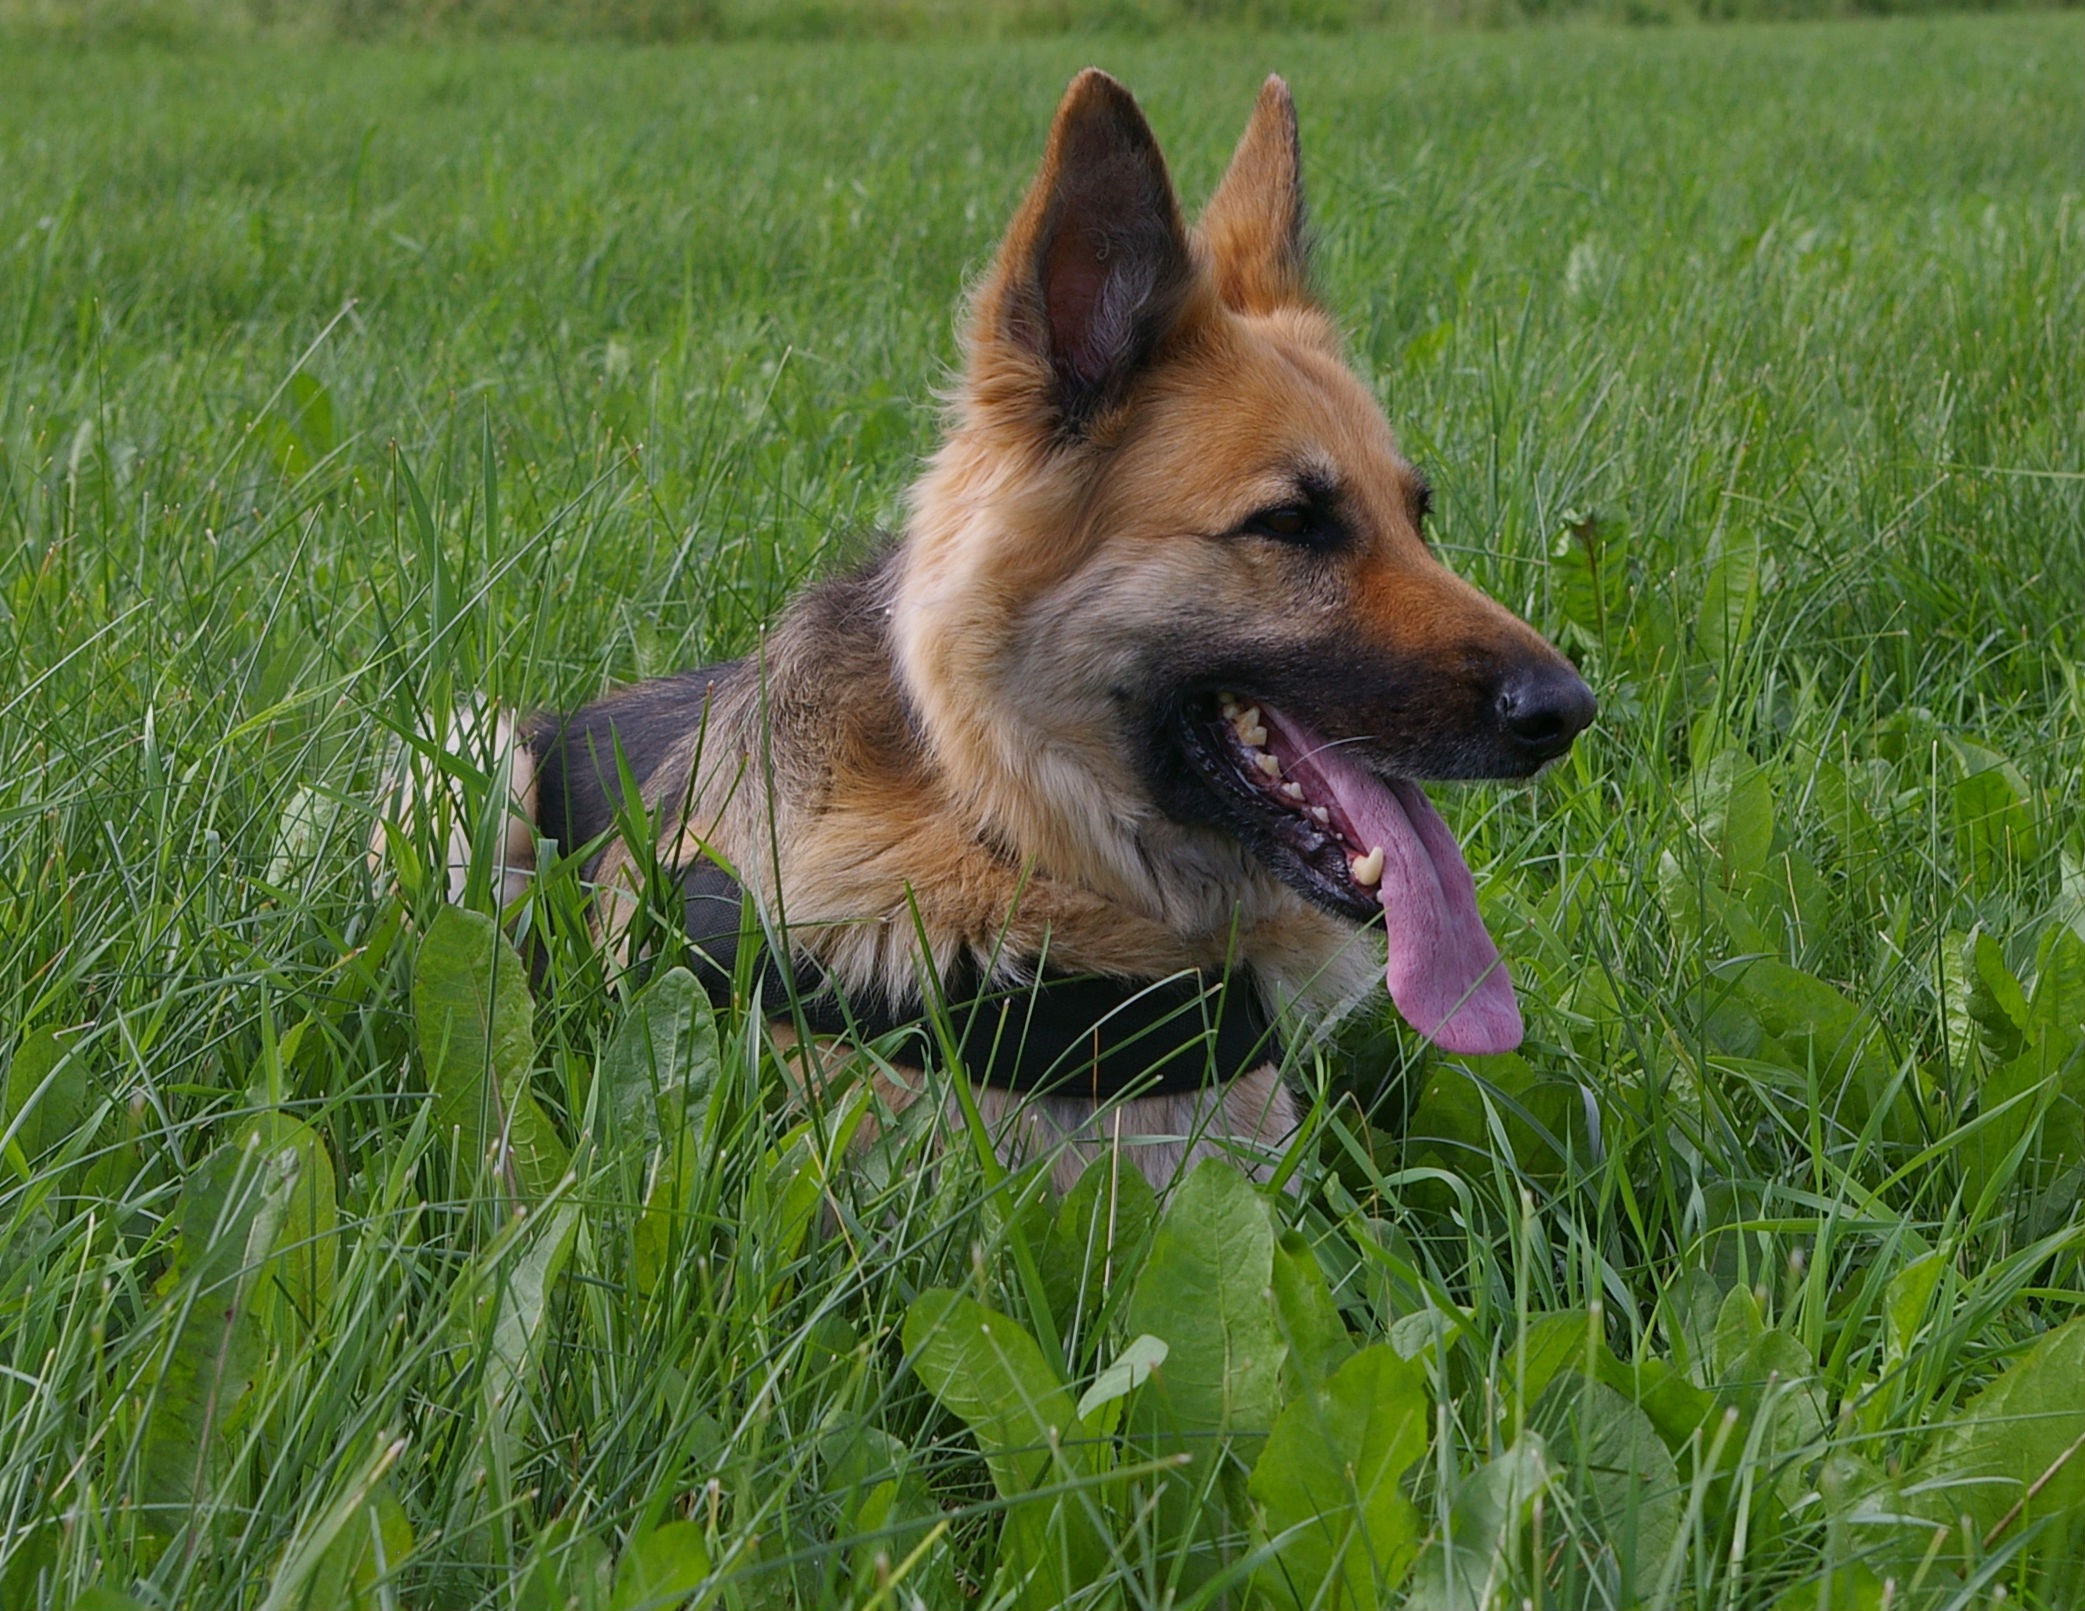
dog, training, mammal, rest, german shepherd, pets, vertebrate, tired, dog breed, old german shepherd dog, belgian shepherd malinois, dog like mammal, saarloos wolfdog, wolfdog, czechoslovakian wolfdog, carnivoran, dog breed group, eurasier, icelandic sheepdog, finnish spitz, german shepherd dog, tervuren